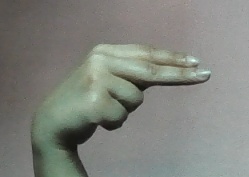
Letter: ain